Tamluk

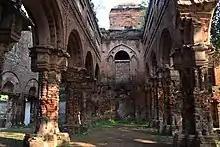
Ruins of Tamluk Rajbari

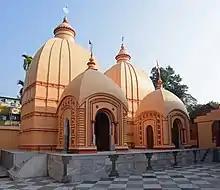
Radhamadhab and Radharaman Deul temple in Tamluk

Tamluk, is a town and a municipality in the Indian state of West Bengal. It is one of the oldest continuously inhabited cities of the world and the headquarters of the Purba Medinipur district. Though there is some controversy, scholars have generally agreed that present-day Tamluk is the site of the ancient city variously known as Tamralipta or Tamralipti, where Hiuen Tsang, a Chinese traveller, visited the town, is now located on the banks of Rupnarayan River, close to the Bay of Bengal.